Chromatica

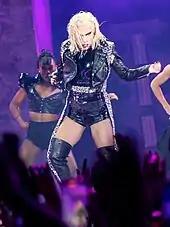
Gaga performing the lead single of the album, "Stupid Love" on The Chromatica Ball

Gaga chose "Stupid Love" as the album's lead single, released on February 28, 2020. The song, compared favorably to the singer's early work, achieved commercial success in the US and the UK by peaking at number five on the charts. Interscope released the accompanying music video, directed by Daniel Askill, on the same day. It takes place on the dystopian planet Chromatica, with Gaga leading the "Kindness Punks" and performing choreography with groups of dance warriors, each group with a corresponding color. "Rain on Me" was released as the second single on May 22, 2020, to critical acclaim. Robert Rodriguez directed its music video, which premiered the afternoon of the single release, and showcases a cyberpunk rave in the rain. "Rain on Me" debuted as Gaga's fifth number one "Billboard" Hot 100 entry and her sixth number one entry on the UK charts.